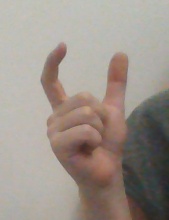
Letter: nun